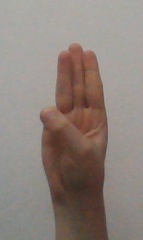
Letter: thaa